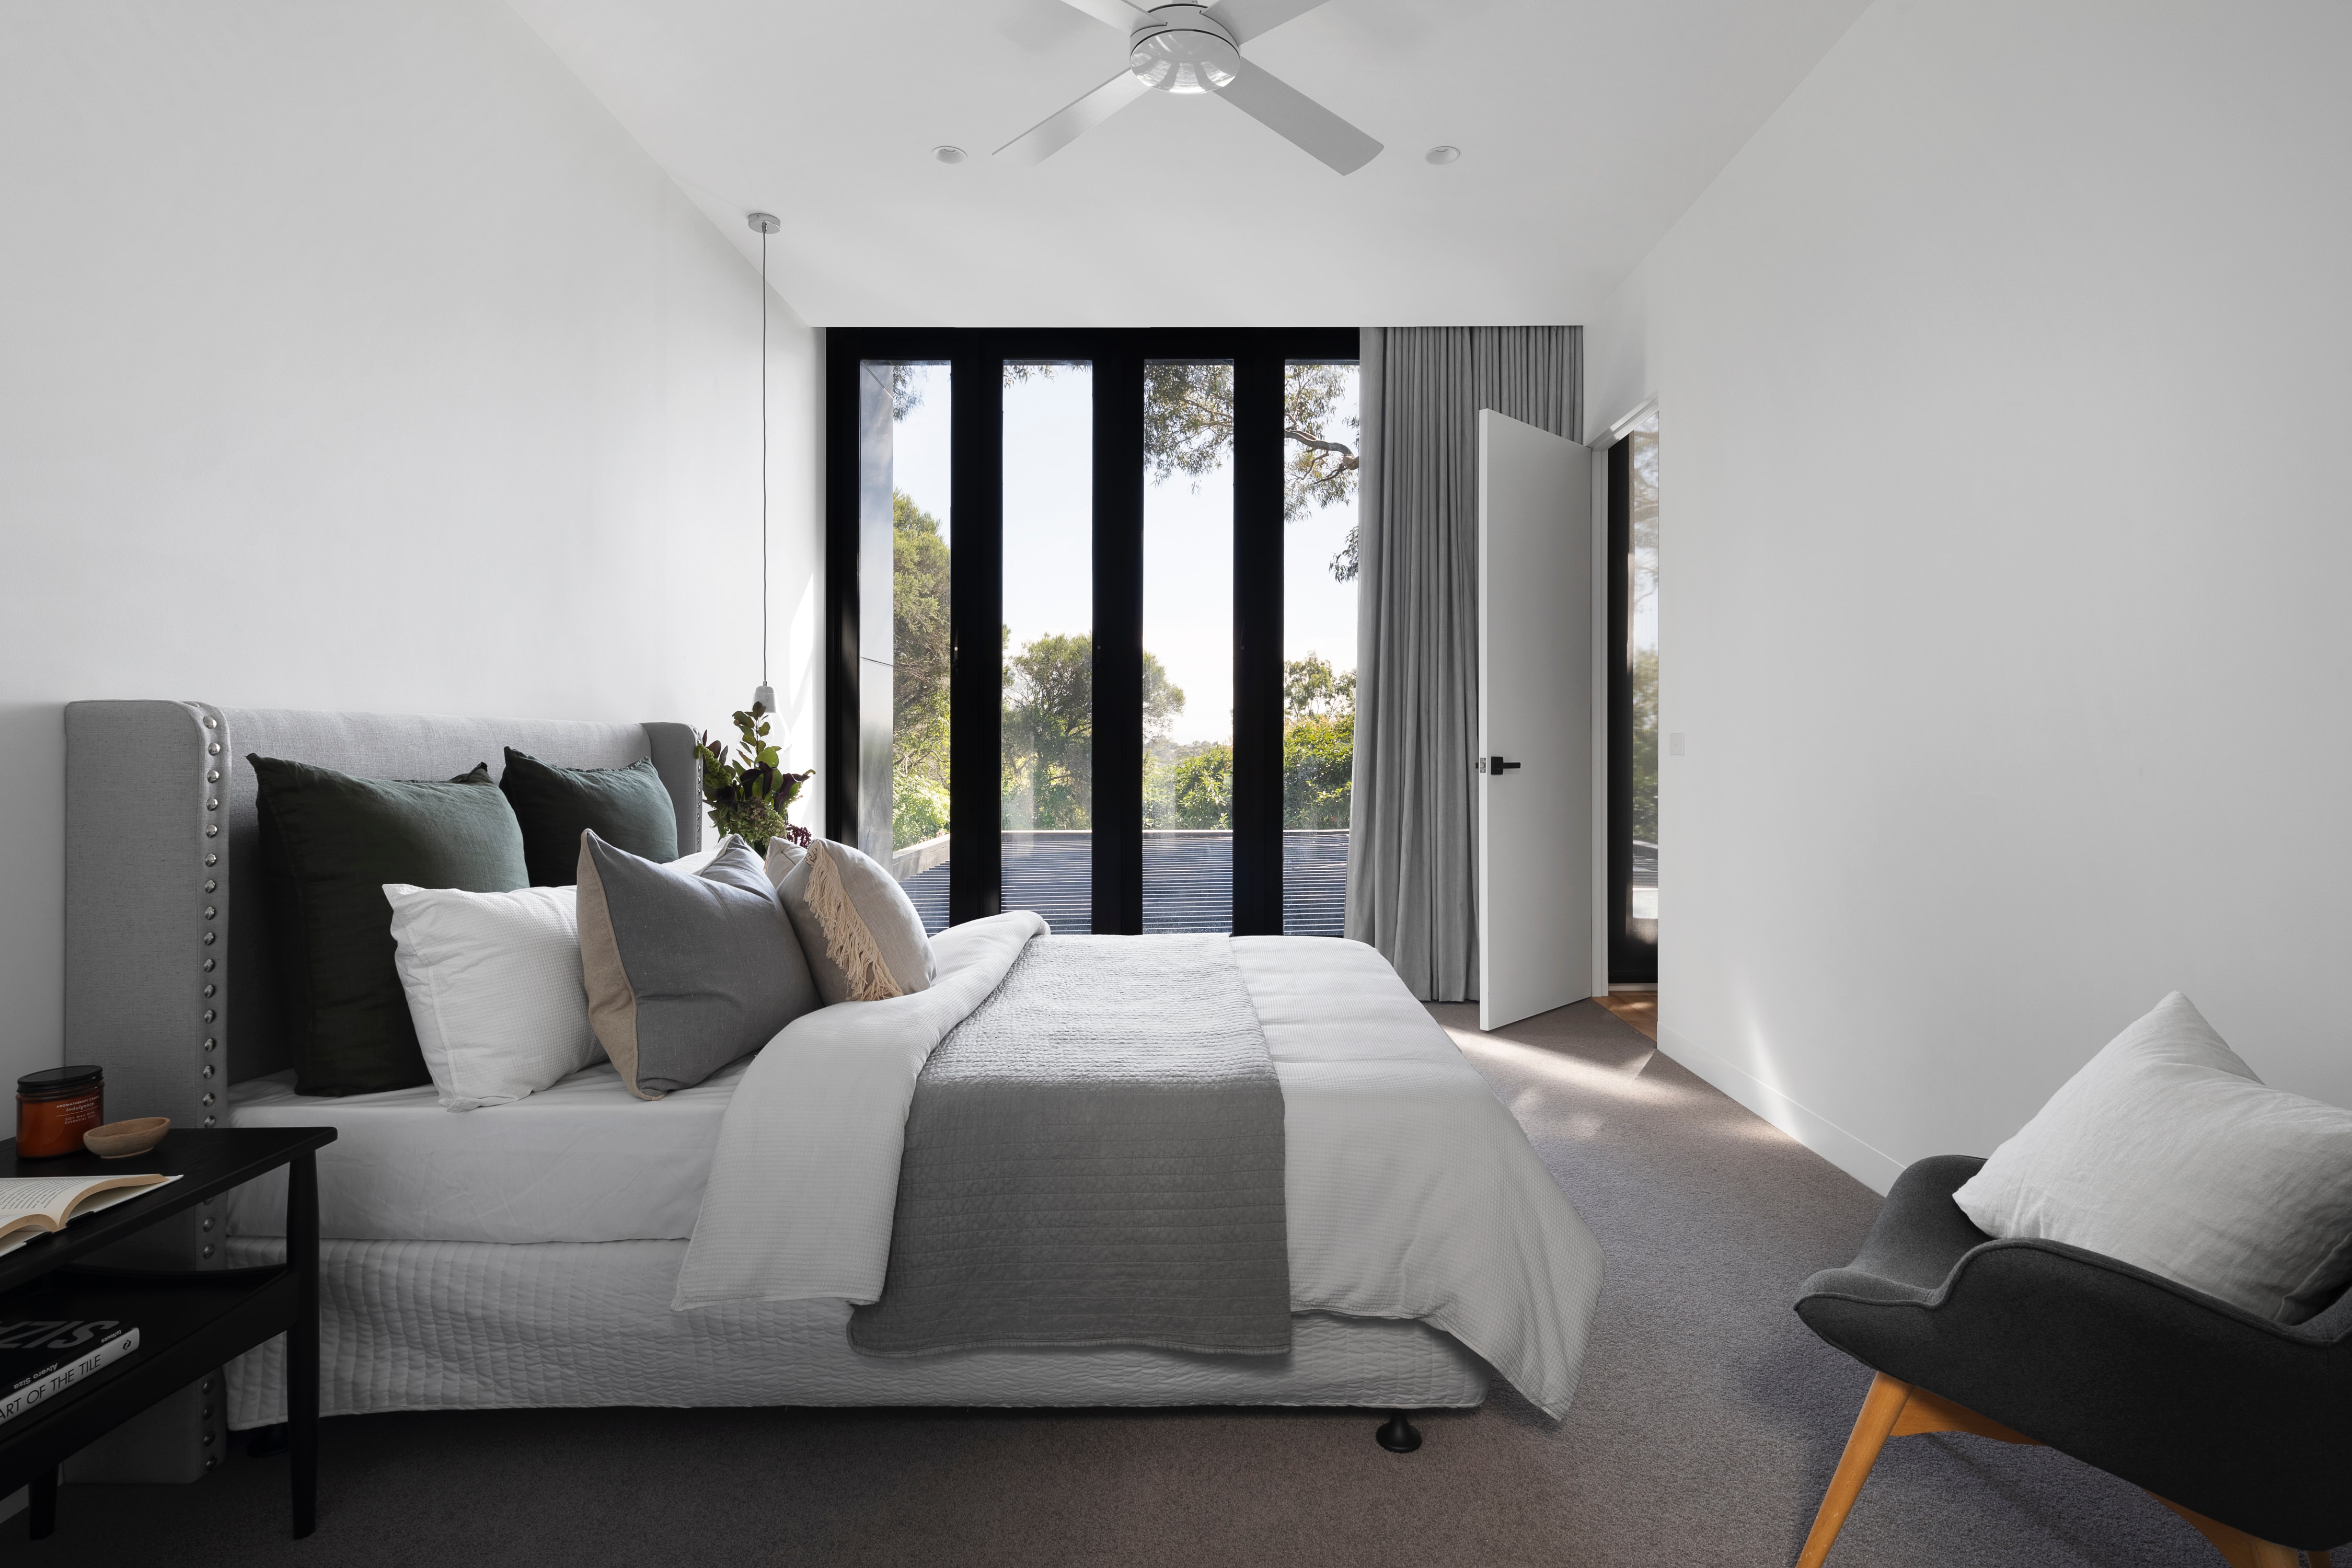
komfort, kreative, loveseat, interier, kurort, luxury, relax, dekor, apartment, room, lounge, furniture, white, bedroom, property, interior design, bed, floor, house, wall, building, ceiling, lighting, bed frame, living room, bedding, bed sheet, comfort, table, architecture, home, couch, real estate, suite, light fixture, daylighting, flooring, boutique hotel, window, loft, hardwood